Sky position (RA, Dec in degrees): 156.961, 19.499
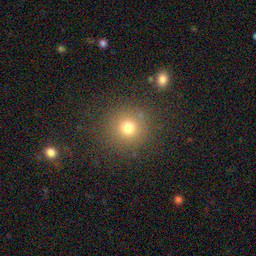
Galaxy morphology: Round Smooth Galaxies